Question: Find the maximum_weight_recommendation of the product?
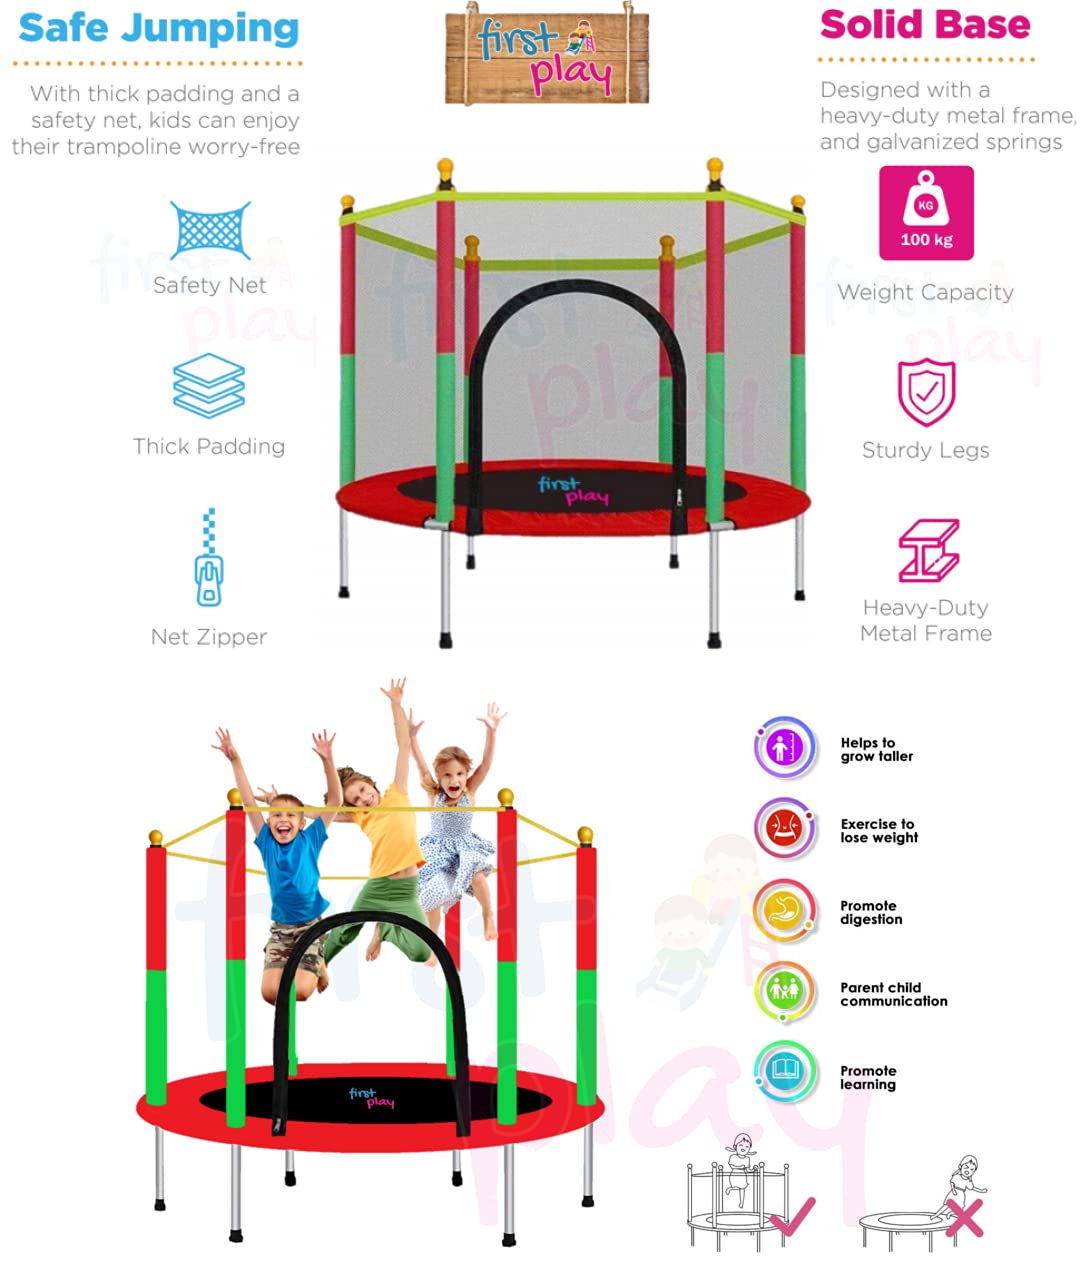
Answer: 100 kilogram